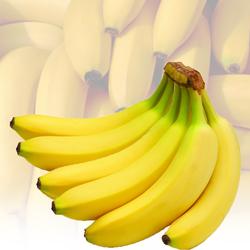
Label: Banana